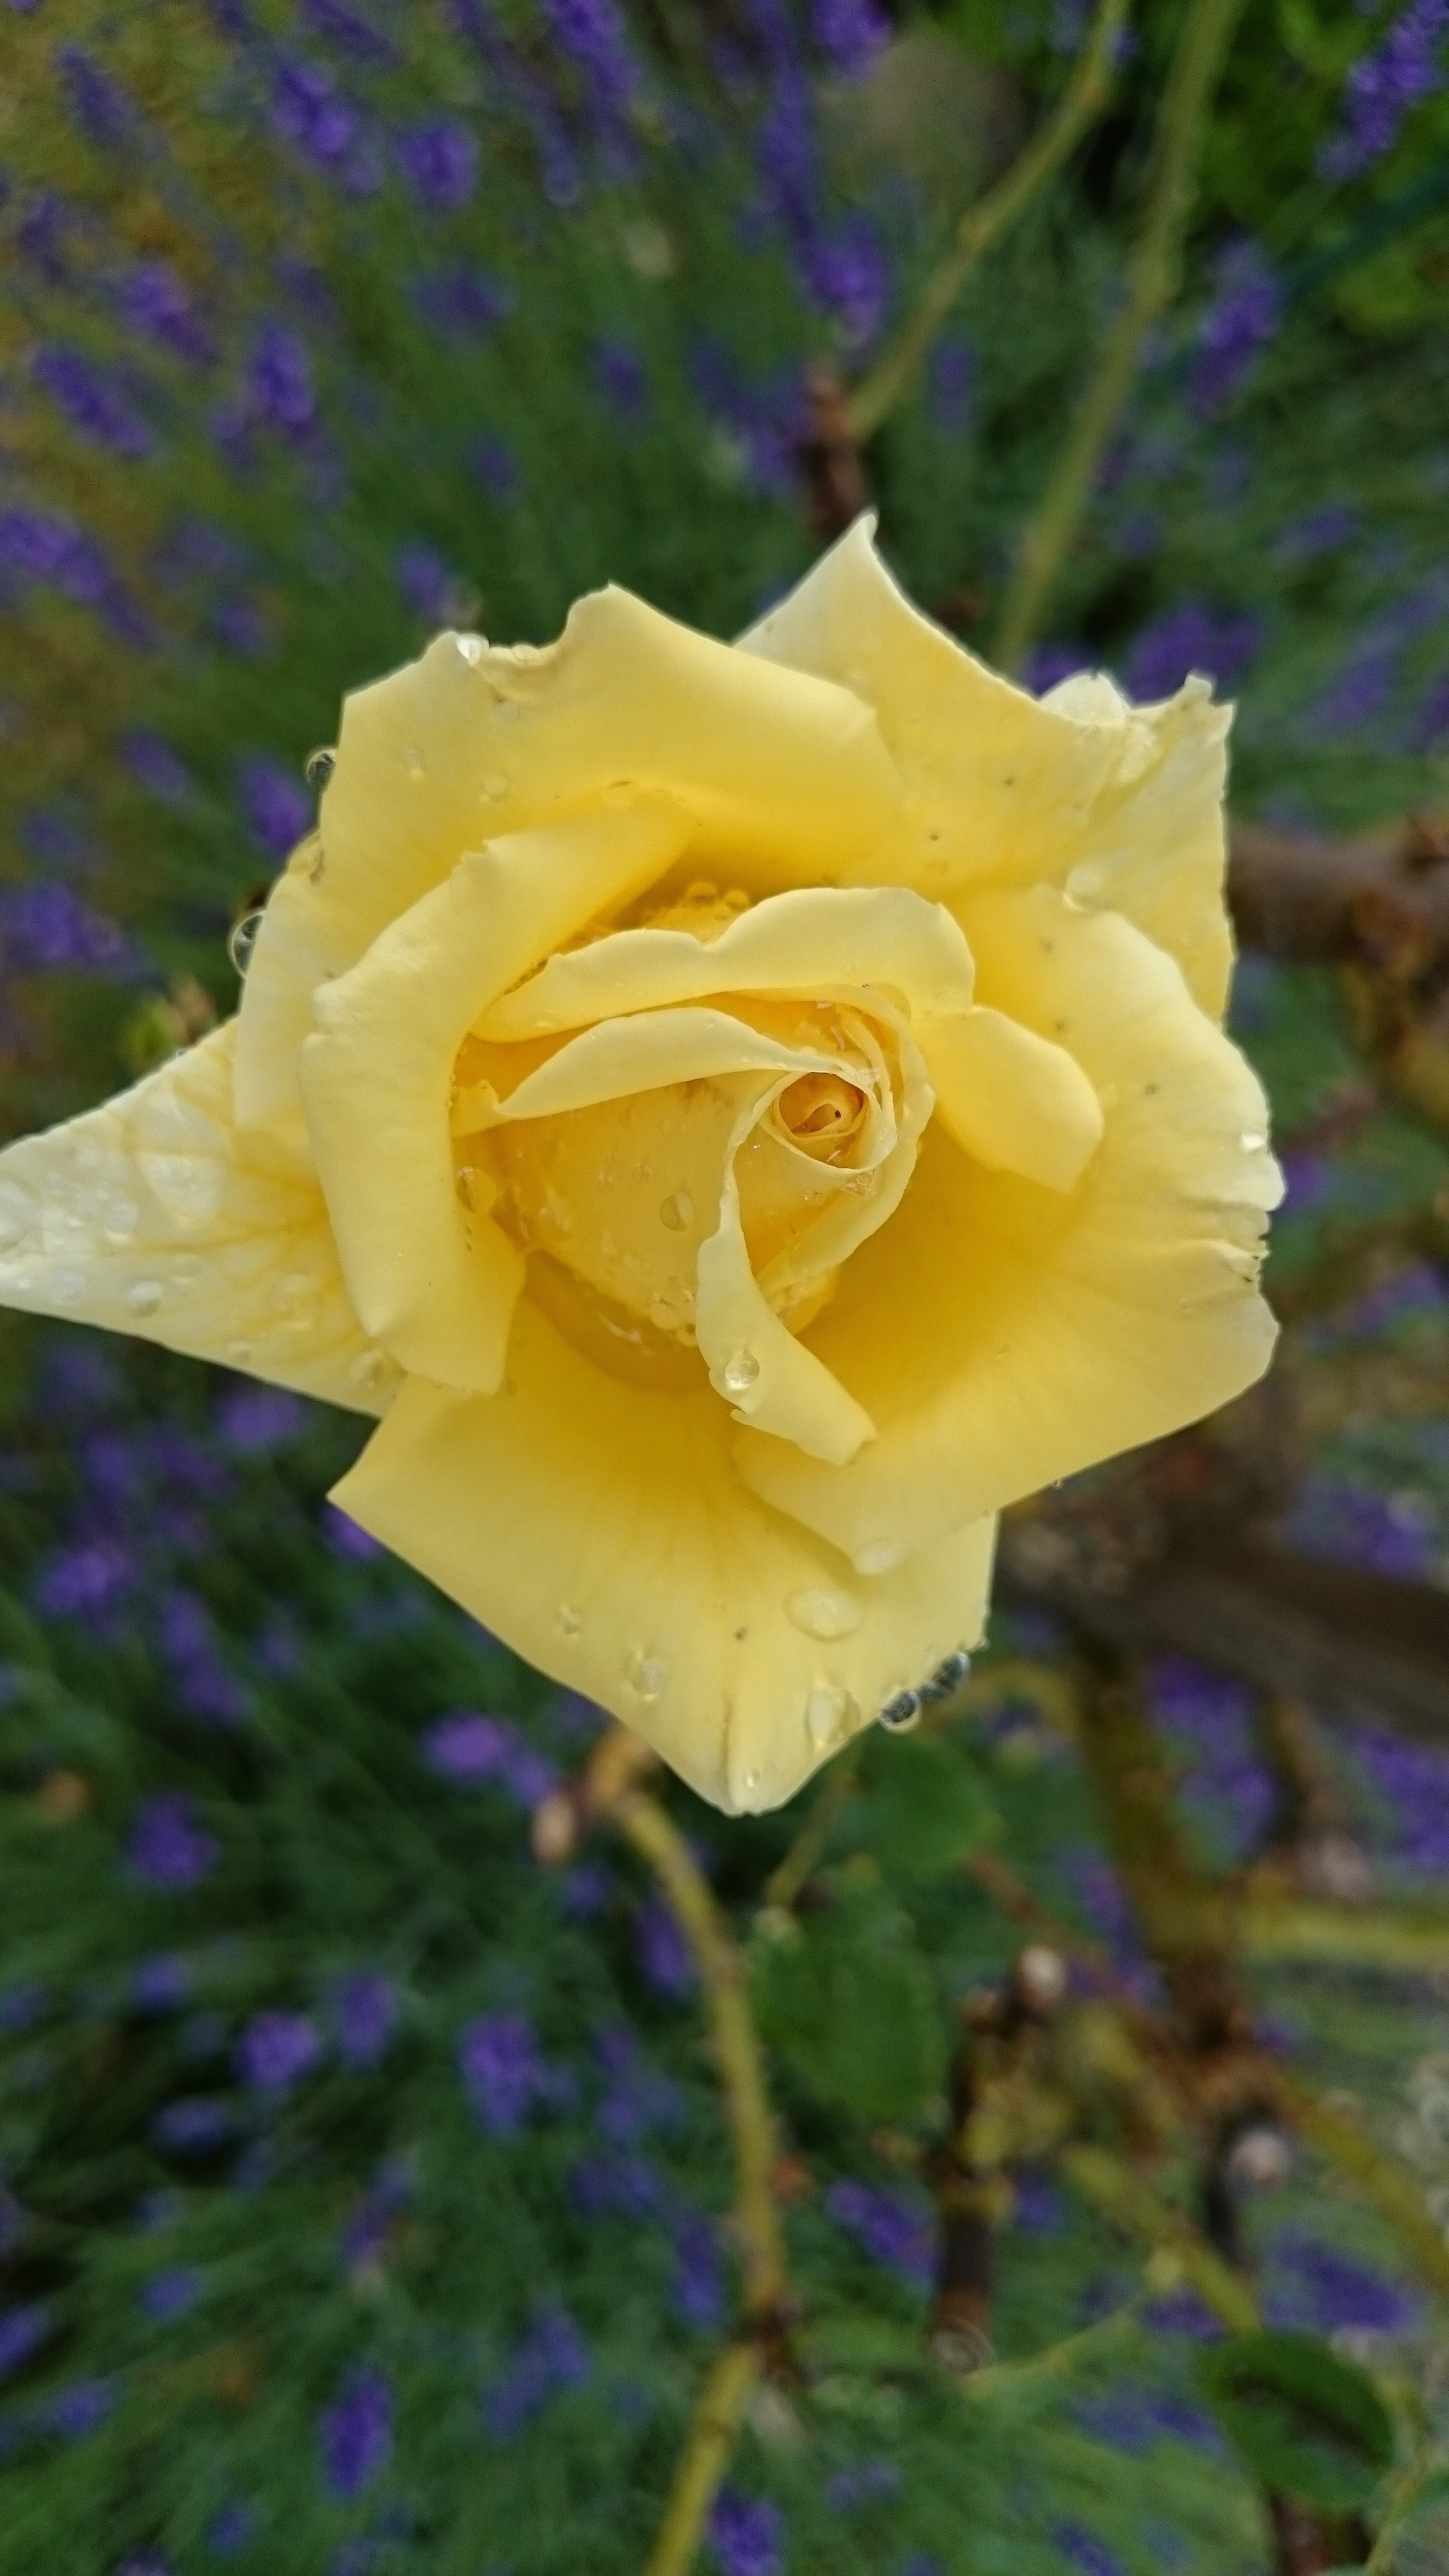
plant, flower, petal, raindrop, summer, rose, yellow, garden, close, flora, floribunda, yellow rose, macro photography, flowering plant, garden roses, rose family, close up summer garden, plant stem, land plant, rose order, austrian briar